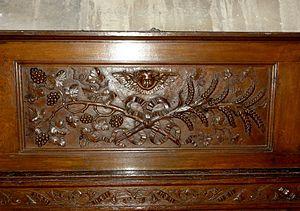
Boiseries de la chapelle des fonts baptismaux.
L'église Saint-Martin est une église catholique paroissiale située à Cormeilles-en-Parisis, en France. Elle succède à une église romane, dont ne restent que deux chapiteaux au début de la nef. Le principal seigneur de Cormeilles est l'abbaye Saint-Denis : c'est sous son abbé Suger que la construction de la crypte sous le chœur de l'actuelle église est lancée, vers 1145. Peu connue et généralement fermée au public, elle représente néanmoins l'une des deux plus anciennes cryptes gothiques connues, avec celle de la basilique Saint-Denis, et est d'une grande valeur archéologique. Le chœur de l'église, au chevet plat, est édifié un peu plus tard, au dernier quart du XIIᵉ siècle ; puis il est prolongé vers l'ouest pendant la première moitié du XIIIᵉ siècle. Ce chœur a considérablement évolué depuis, car des problèmes de stabilité ont plusieurs fois donné lieu à des reconstructions. Le collatéral sud notamment est refait à neuf au XVIᵉ siècle, dans le style flamboyant. La plupart des chapiteaux de la nef sont du même style, et datent des années 1515-1525 : six grandes arcades ont dû être reprises en sous-œuvre à cette époque.